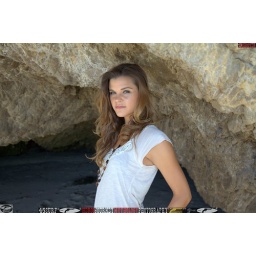
Photoshoot of a pretty swimsuit bikini model.Before the shoot, in a white shirt and blue jeans.&amp;amp; a cool black necklace.